Houston

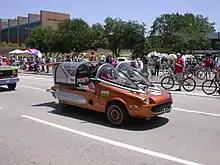
Houston Art Car Parade

A variety of Eastern and Oriental Orthodox churches can be found in Houston. Immigrants from Eastern Europe, the Middle East, Ethiopia, India, and other areas have added to Houston's Eastern and Oriental Orthodox population. As of 2011 in the entire state, 32,000 people actively attended Orthodox churches. In 2013 Father John Whiteford, the pastor of St. Jonah Orthodox Church near Spring, stated there were about 6,000-9,000 Eastern Orthodox Christians in Houston. The Association of Religion Data Archives numbered 16,526 Eastern and Oriental Orthodox Houstonians in 2020. The most prominent Eastern and Oriental Orthodox jurisdictions are the Greek Orthodox Archdiocese of America, the Antiochian Orthodox Archdiocese of North America, the Coptic Orthodox Church of Alexandria, and Ethiopian Orthodox Tewahedo Church.